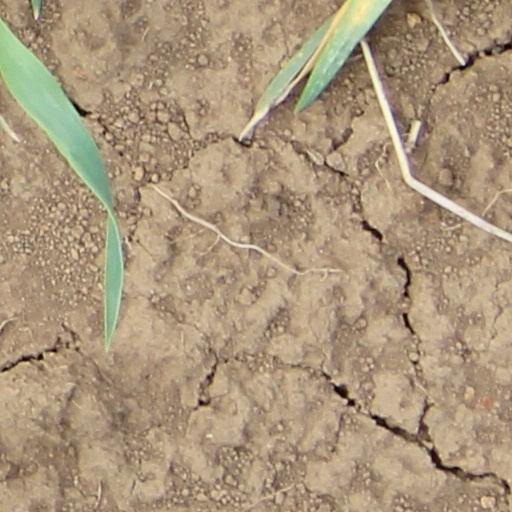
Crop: wheat